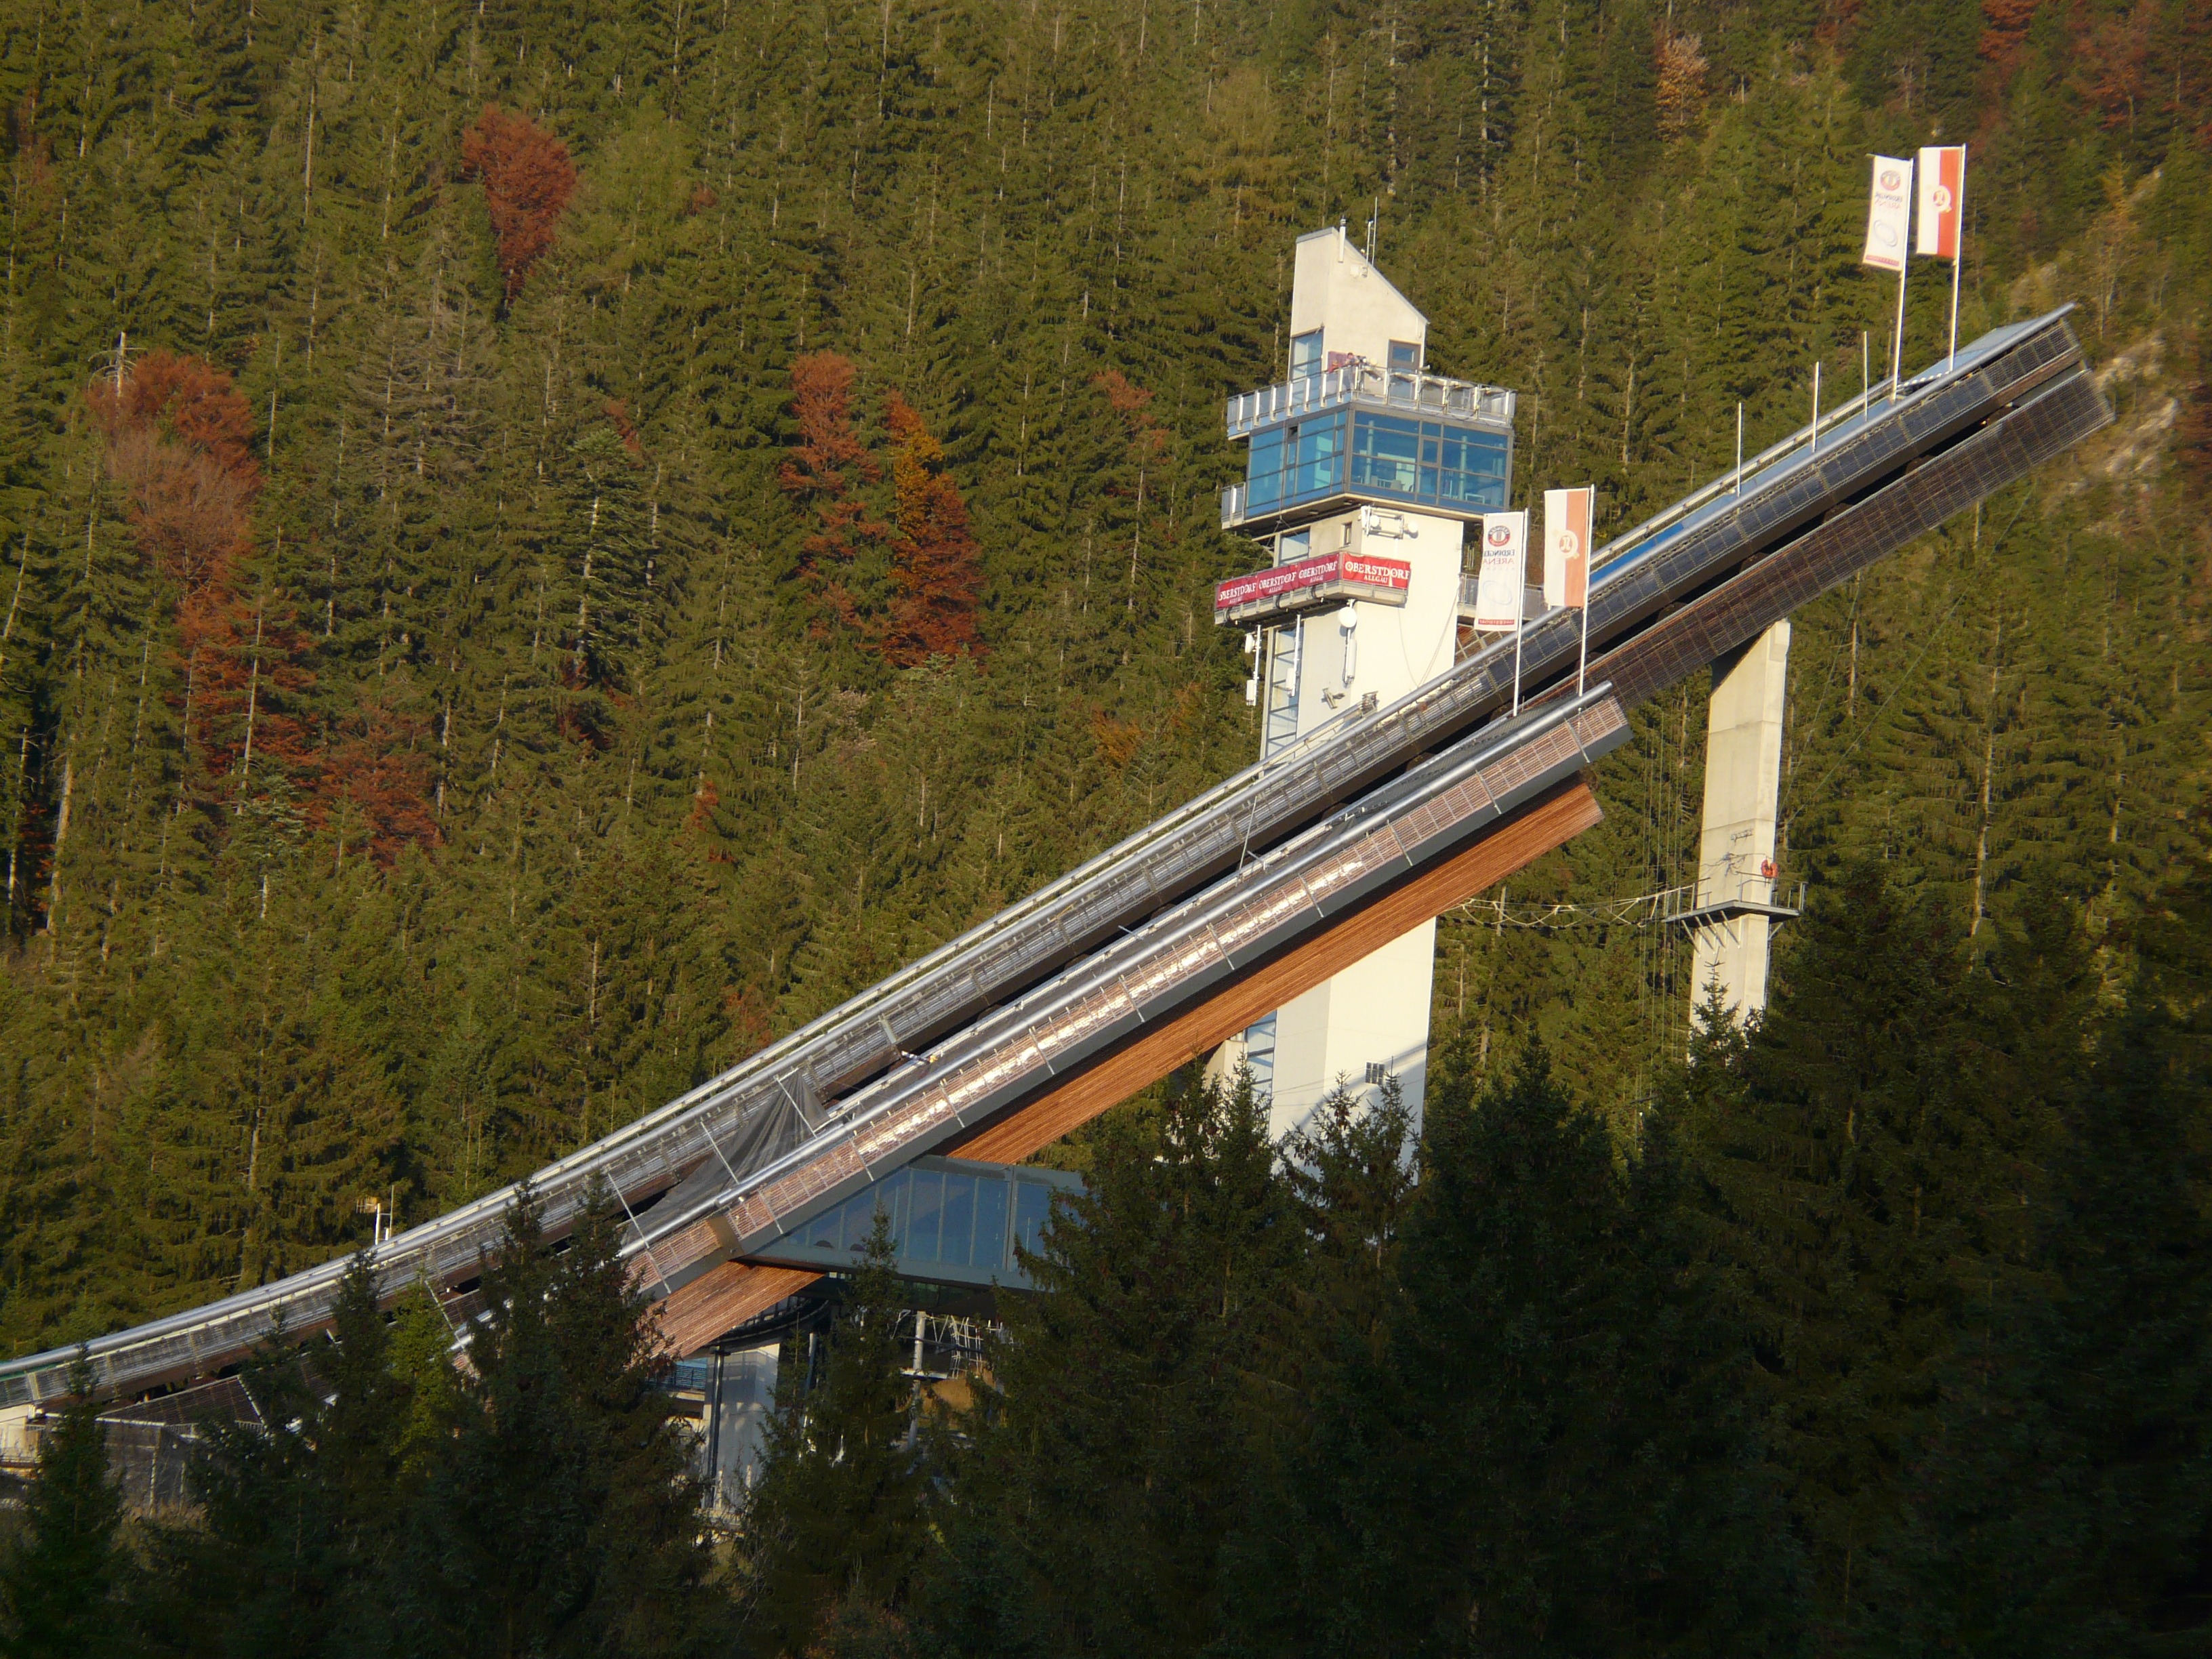
track, bridge, train, jump, transport, vehicle, steep, waterway, public transport, mountainside, oberstdorf, takeoff, rail transport, bad mitterndorf, ski jump, sports center, rolling stock, ski jumping sport, bakken, elite sports, hills tower